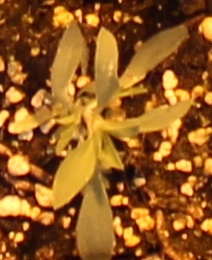
Label: Kochia